Dennis Martínez

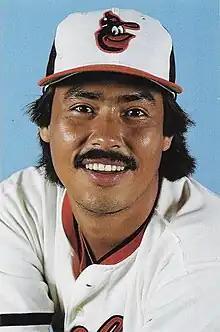
Martínez in 1983

José Dennis Martínez Ortiz (born May 14, 1955), nicknamed "El Presidente", is a Nicaraguan former professional baseball pitcher. Martínez played in Major League Baseball (MLB) for the Baltimore Orioles, Montreal Expos, Cleveland Indians, Seattle Mariners, and Atlanta Braves from 1976 to 1998. He threw a perfect game in 1991, and was a four-time MLB All-Star. He was the first Nicaraguan to play in the majors.